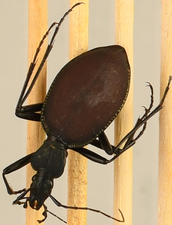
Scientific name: Scaphinotus angusticollis
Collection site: Abby Road NEON (ABBY), plot ABBY_006